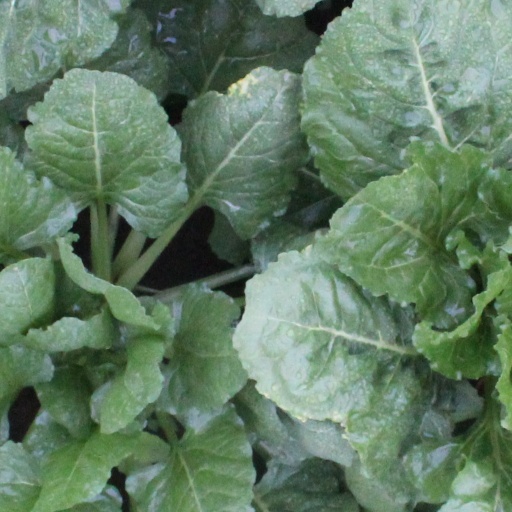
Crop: sugar beet